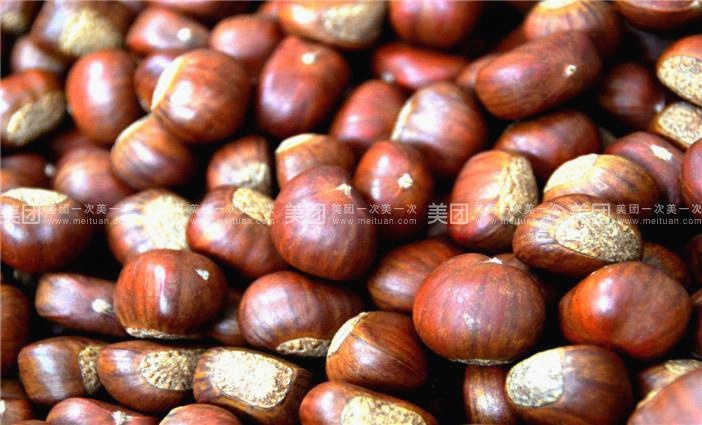
Label: chestnut